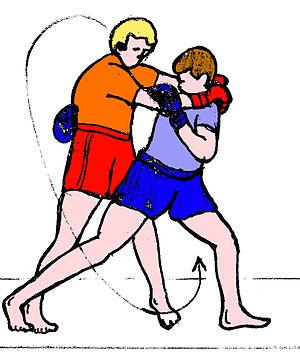
Projection par hanché et barrage
Le shoot-boxe ou en anglais, shoot-boxing est un sport de combat moderne utilisant les coups de poing, de pied et de genou associés à des techniques de projection et certaines formes de soumissions. C’est avant tout une boxe pieds-poings qui s’est développée sous l’influence du kickboxing par le japonais Caesar Takeshi. Cette discipline correspond au kick-boxing japonais originel des années 1960 avec des projections.
La projection est une technique de combat consistant à envoyer son adversaire au sol. Les techniques de projection utilisent un ensemble de mouvements segmentaires et musculaires qui déterminent des classes caractéristiques dites « formes de corps ». Chacune d’entre elles fait appel à une ou plusieurs actions de déséquilibre. On trouve : les arrachés les balayages, les crochetages, les fauchages, les épaulés, les hanchés, les ramassages, les gestes de sacrifice, etc.